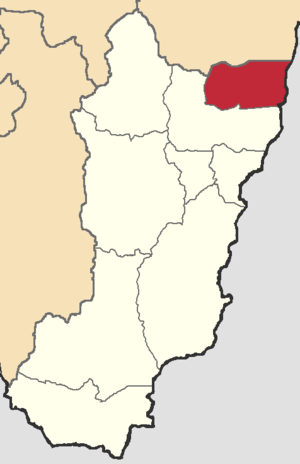
El Pangui est un canton d'Équateur situé dans la province de Zamora-Chinchipe.